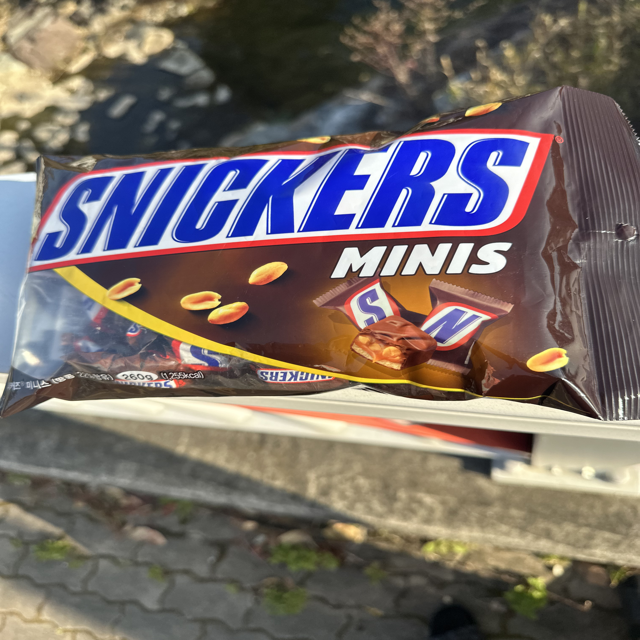
Label: plastics